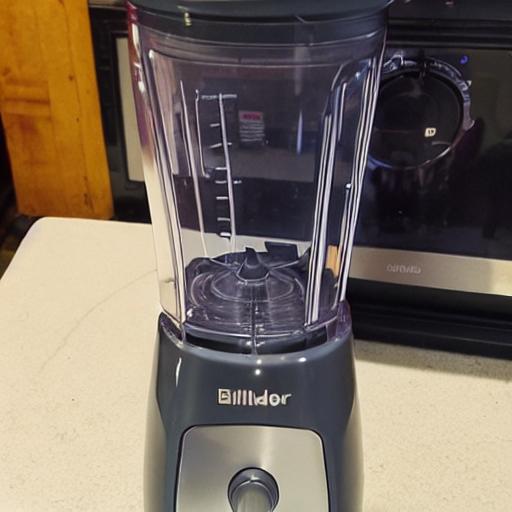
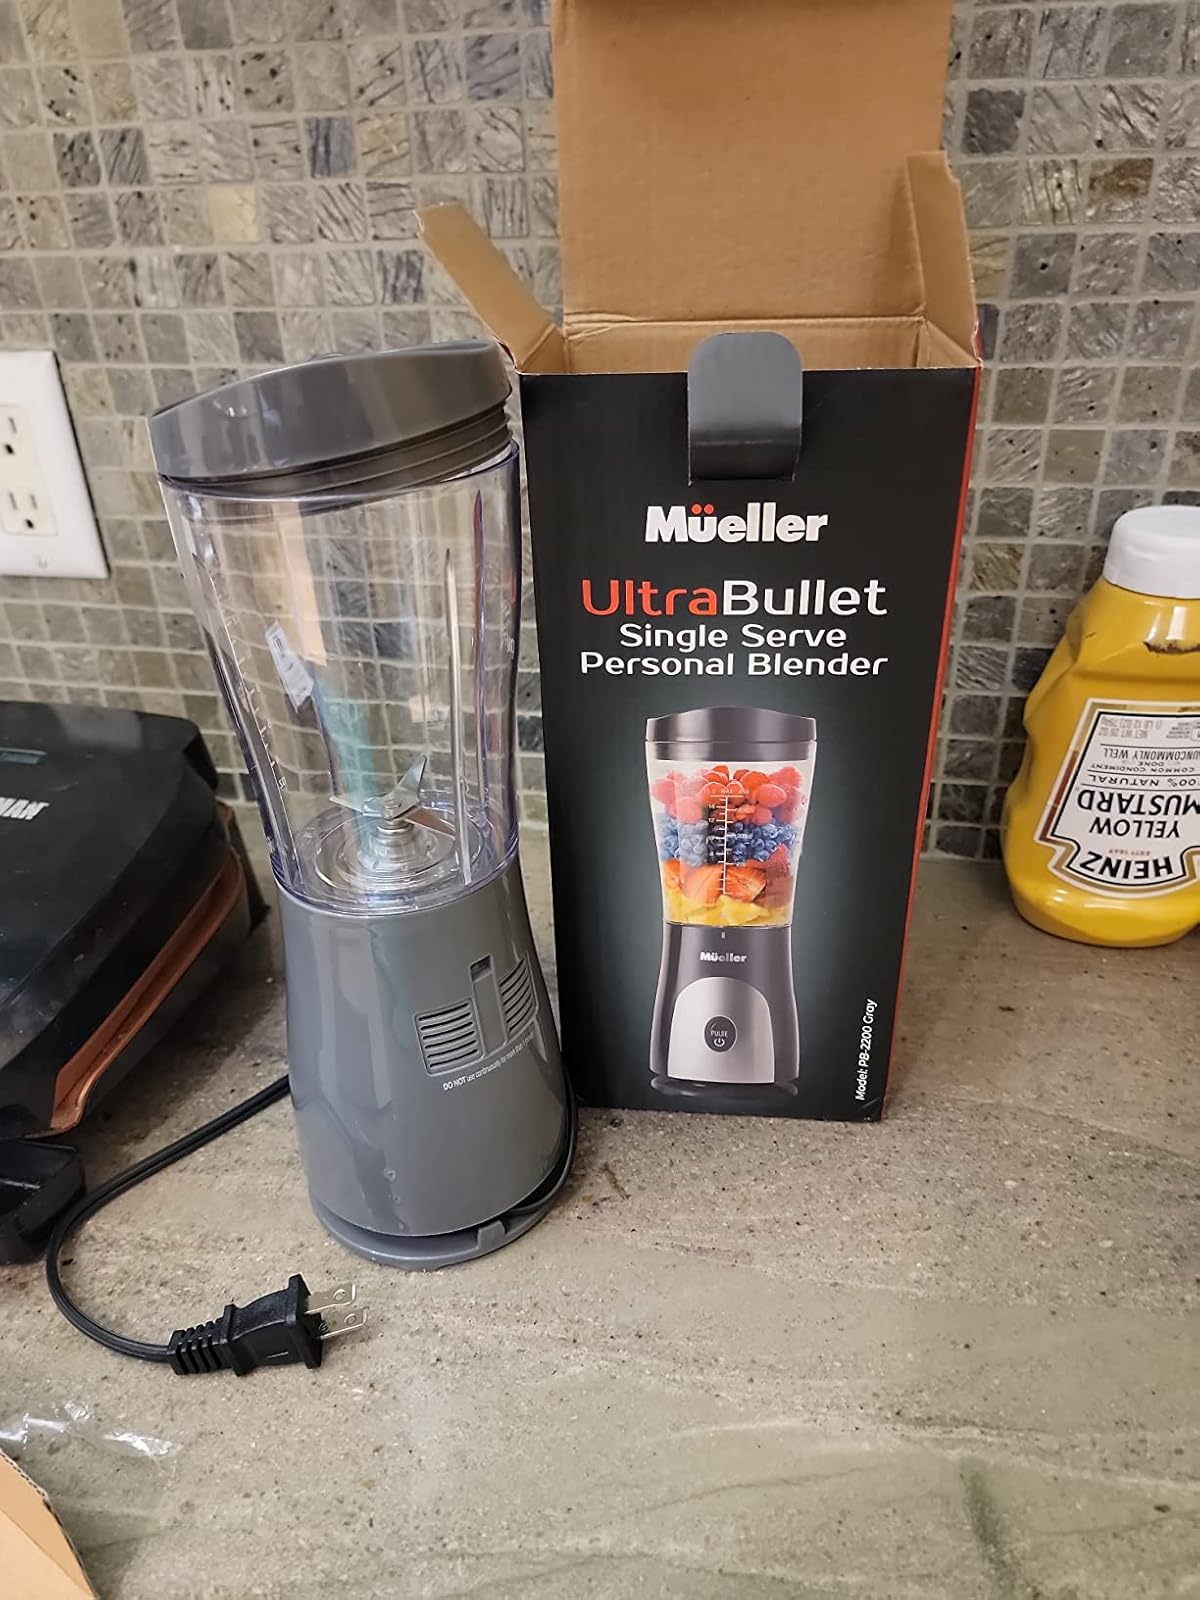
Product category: items_blender
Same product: no